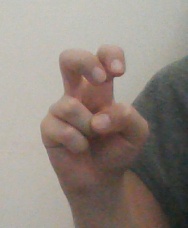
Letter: toot